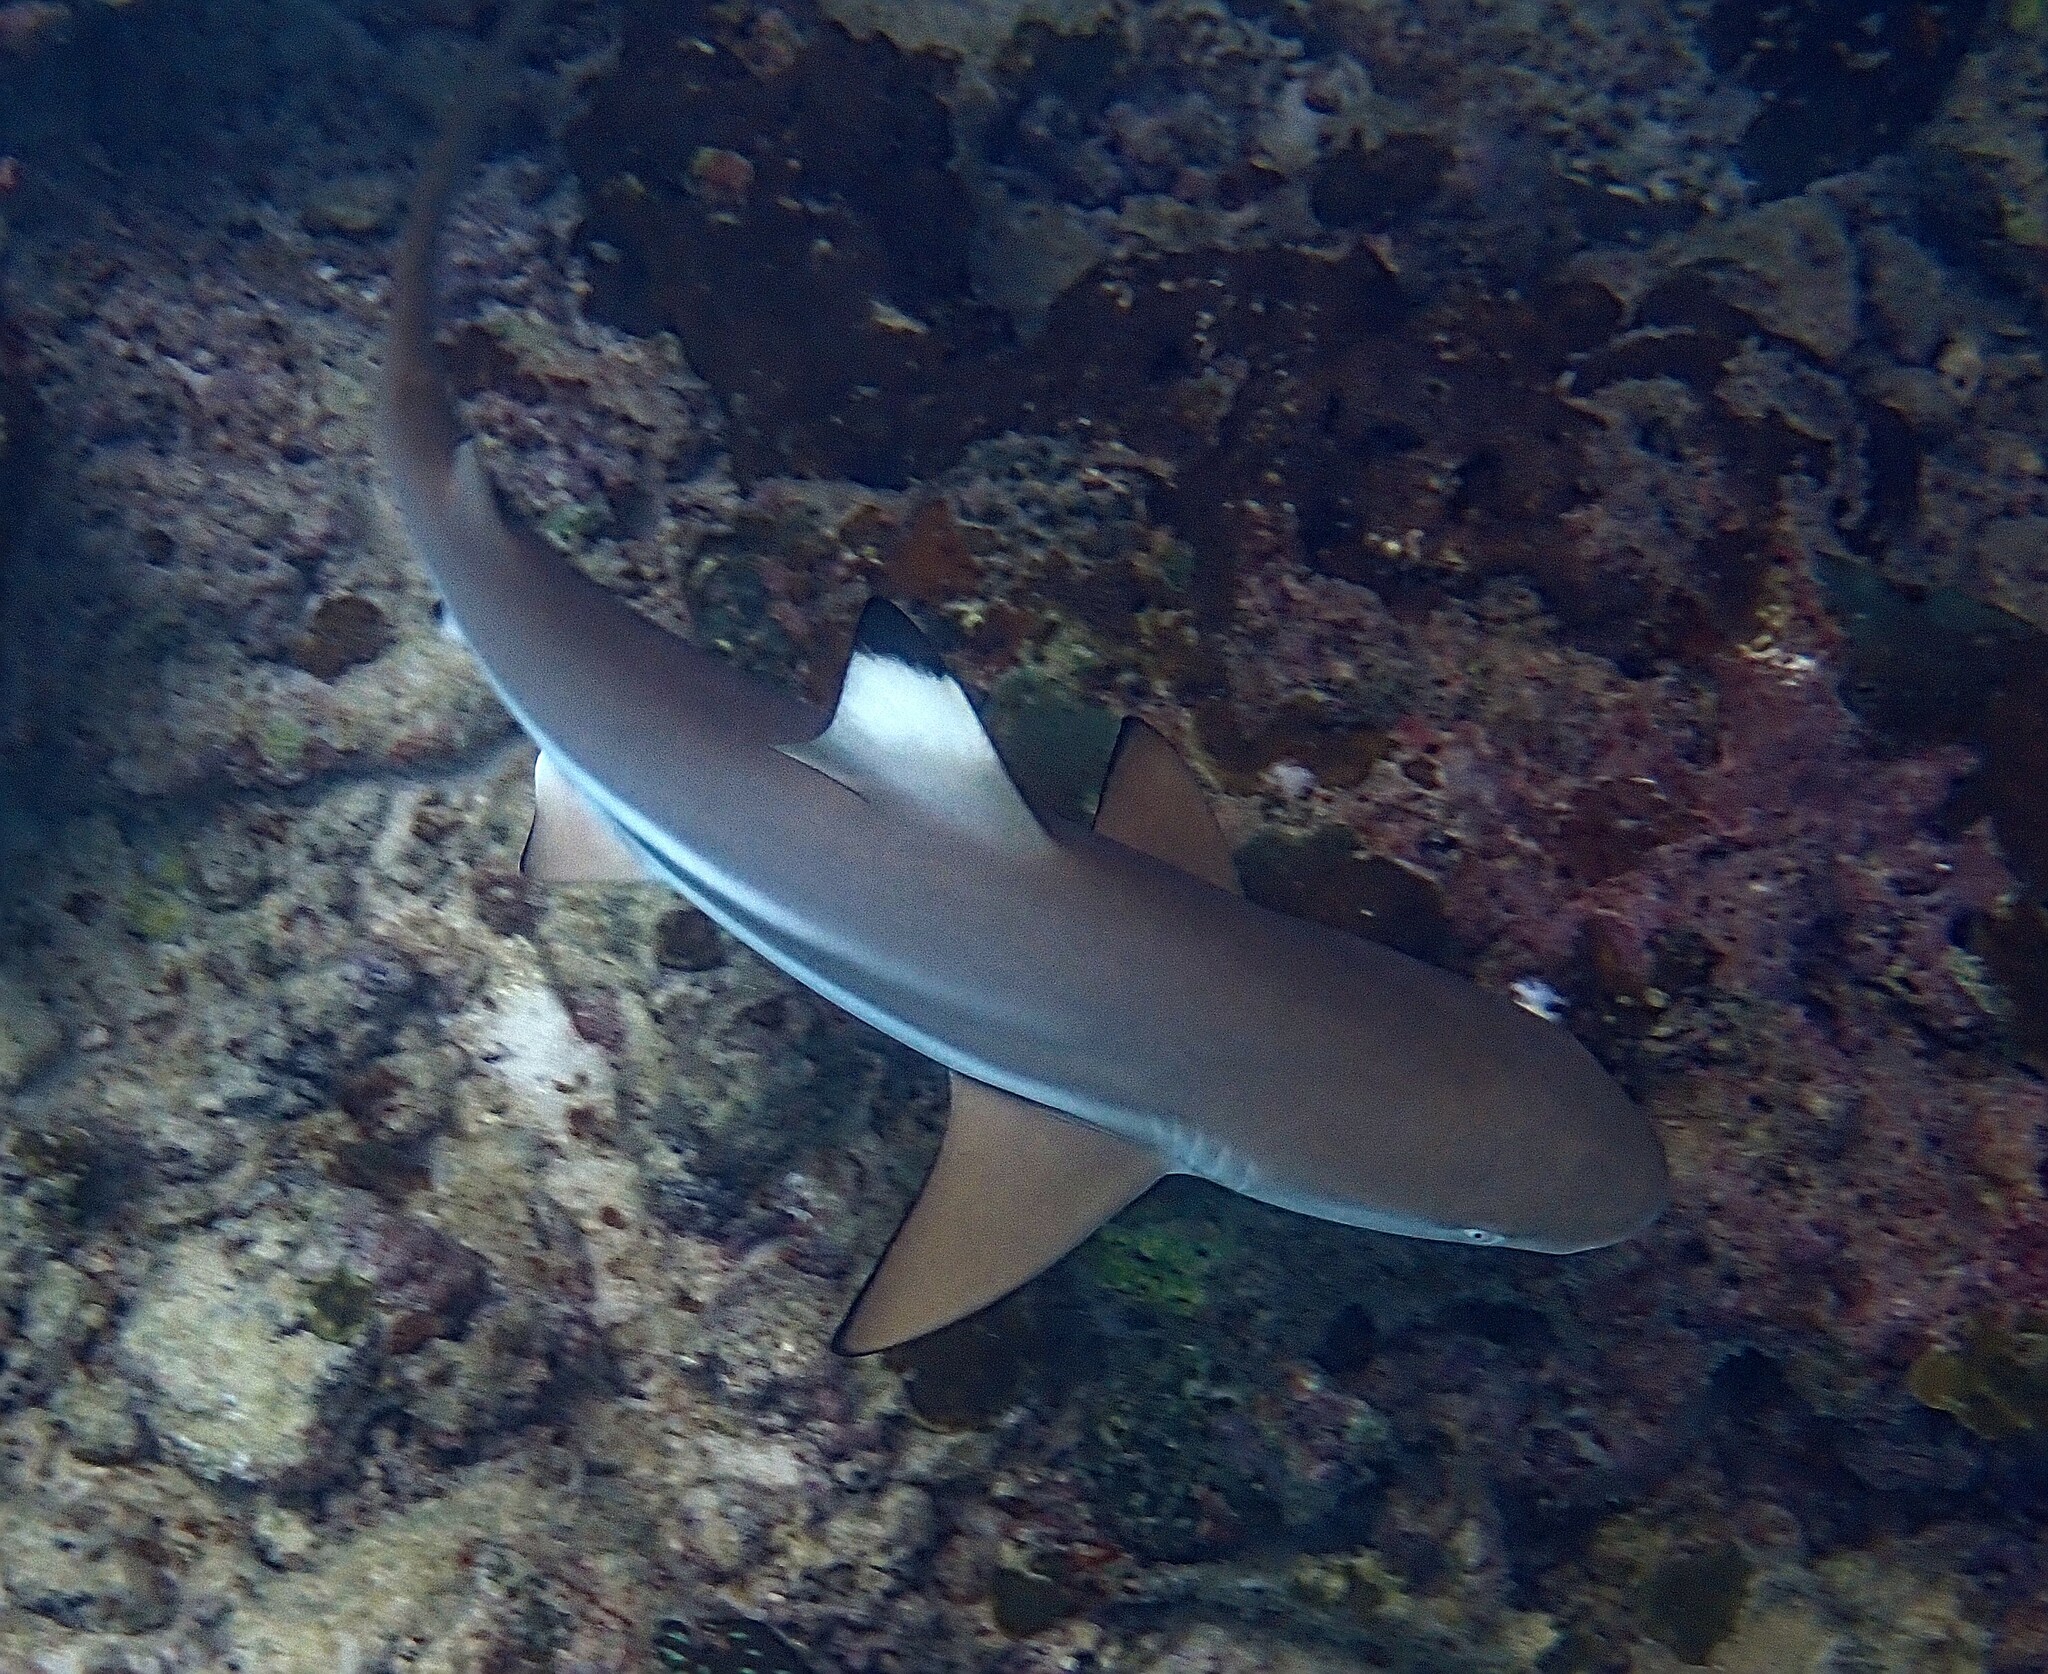
Carcharhinus melanopterus (Blacktip Reef Shark)